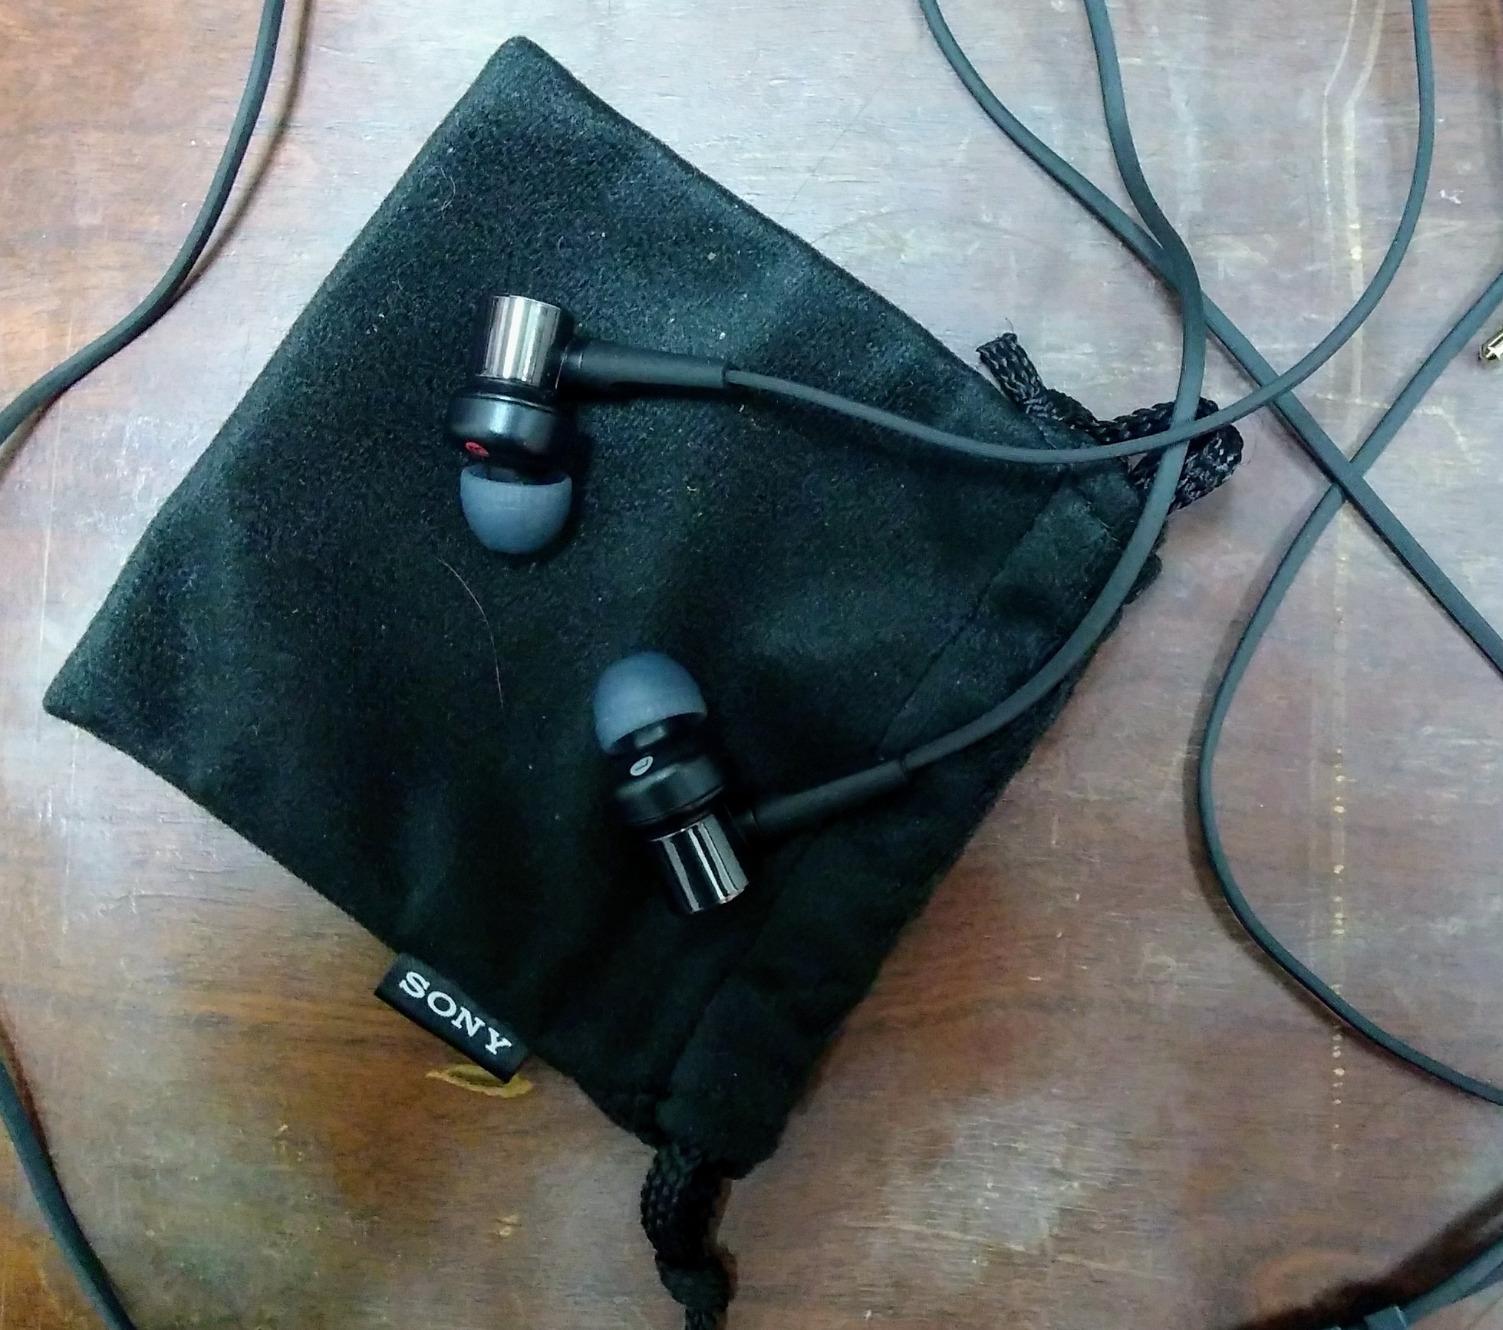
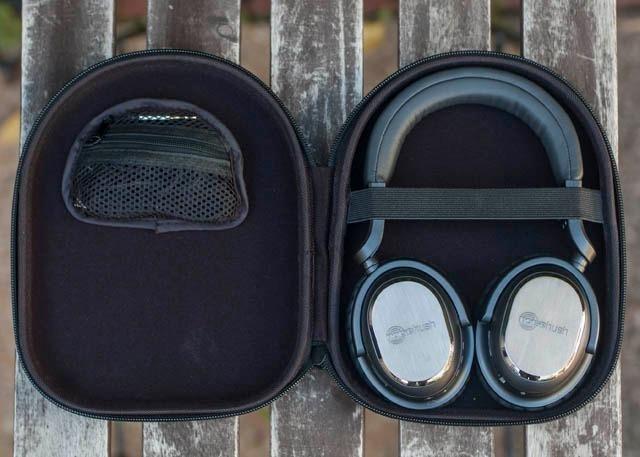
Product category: headphones
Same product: no